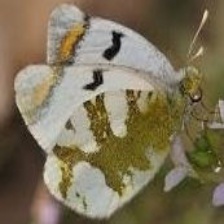
Species: EASTERN DAPPLE WHITE
Butterfly family (ImageNet category): cabbage_butterfly